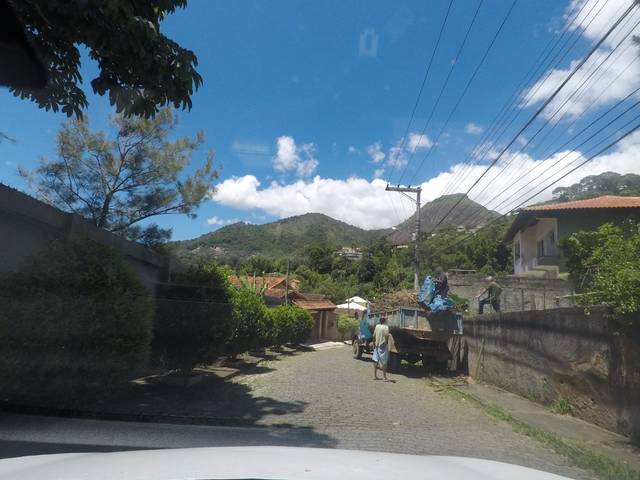
Region: Brazil
Coordinates: -22.42, -42.982